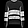
Label: Pullover